Iron Belt, Wisconsin

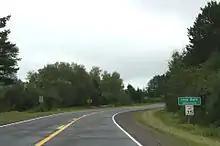
Sign on WIS77

Iron Belt is an unincorporated census-designated place located in Iron County, Wisconsin, United States. Iron Belt is located on Wisconsin Highway 77 southwest of Montreal, in the town of Knight. Iron Belt has a post office with ZIP code 54536. As of the 2020 census, its population was 158.